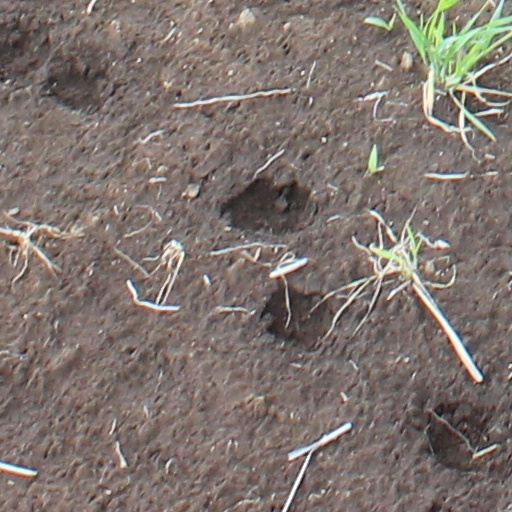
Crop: wheat